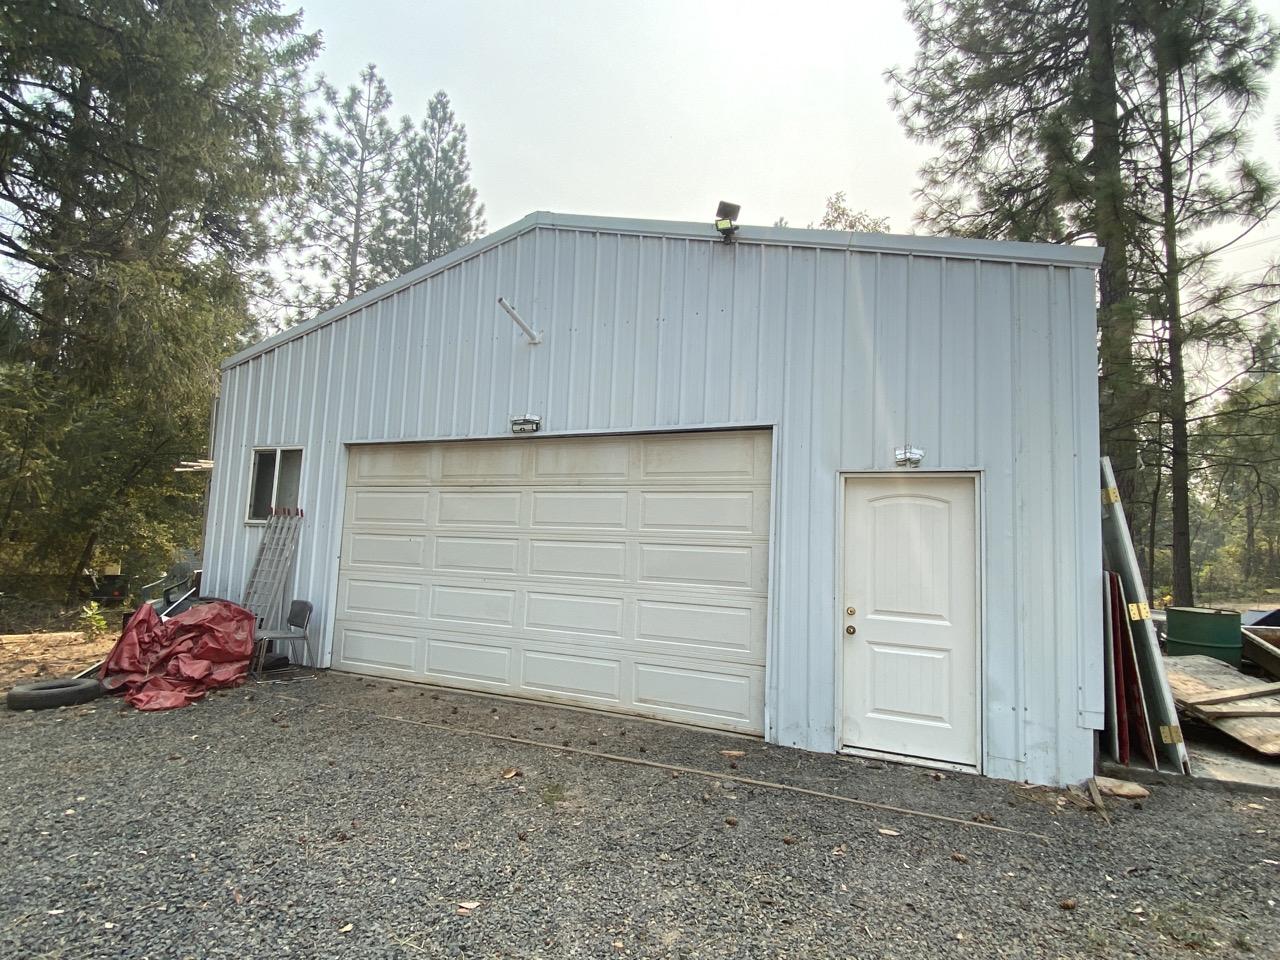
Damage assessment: no_damage